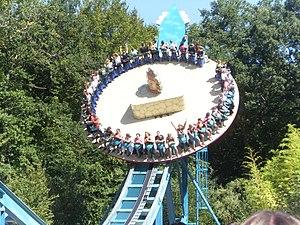
Le Disque du Soleil au Pal."
Zamperla est un constructeur d'attractions installé à Vicence, en Italie, et spécialisé dans le domaine des attractions familiales.
Le Pal est un parc d'attractions et un parc zoologique français situé dans la région Auvergne-Rhône-Alpes, dans le département de l'Allier, sur la commune de Saint-Pourçain-sur-Besbre. Créé en 1973, il est d'abord un parc zoologique, auquel s'ajoute ensuite un parc d'attractions en 1981. Sur 50 hectares, il propose 30 attractions et présente 700 animaux, ainsi que plusieurs spectacles animaliers. Il est dirigé par Arnaud Bennet, le gendre d'André Charbonnier, fondateur du parc.
Ces différentes listes sont non exhaustives.